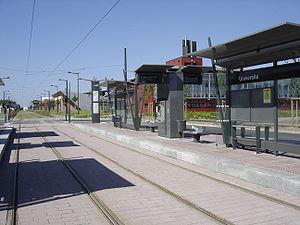
Valenciennes est une commune française, historiquement capitale du comté du Hainaut français et aujourd'hui sous-préfecture du département du Nord, en région Hauts-de-France.
L’Université Polytechnique Hauts-de-France, anciennement Université de Valenciennes jusqu'en 2018, est une université française pluridisciplinaire située à Famars, dans les Hauts-de-France.